Fireman Sam

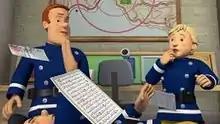
A page from the Quran appearing in "Fireman Sam".

In July 2016, it emerged that in Series 9, Episode 6 called "Troubled Waters" – in which Elvis slips on a piece of paper and falls into a stack of sheets of paper, causing them to fly everywhere – one of the flying pages that briefly came into view was identified as a page from the Quran: "Surah Mulk (67), verses 13–26". The production company Mattel apologised for this incident, removed the episode from broadcast, and ceased work with Xing Xing, the animation company made responsible for the error. Mattel stated: "Someone from the production company thought they were just putting in random text. We have no reason to believe it was done maliciously." It was at first thought that this episode would have to be removed from broadcast circulation, but instead was censored by having the scene edited to show Elvis just slipping on a blank piece of paper, so the television networks were still able to broadcast it. The BBC received more than 1,000 complaints and forwarded them to Channel 5 as the BBC has not aired "Fireman Sam" since 2008. Ofcom decided not to investigate the episode stating that even at the highest resolution it was impossible to tell if the text was from the Quran or not.